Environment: real
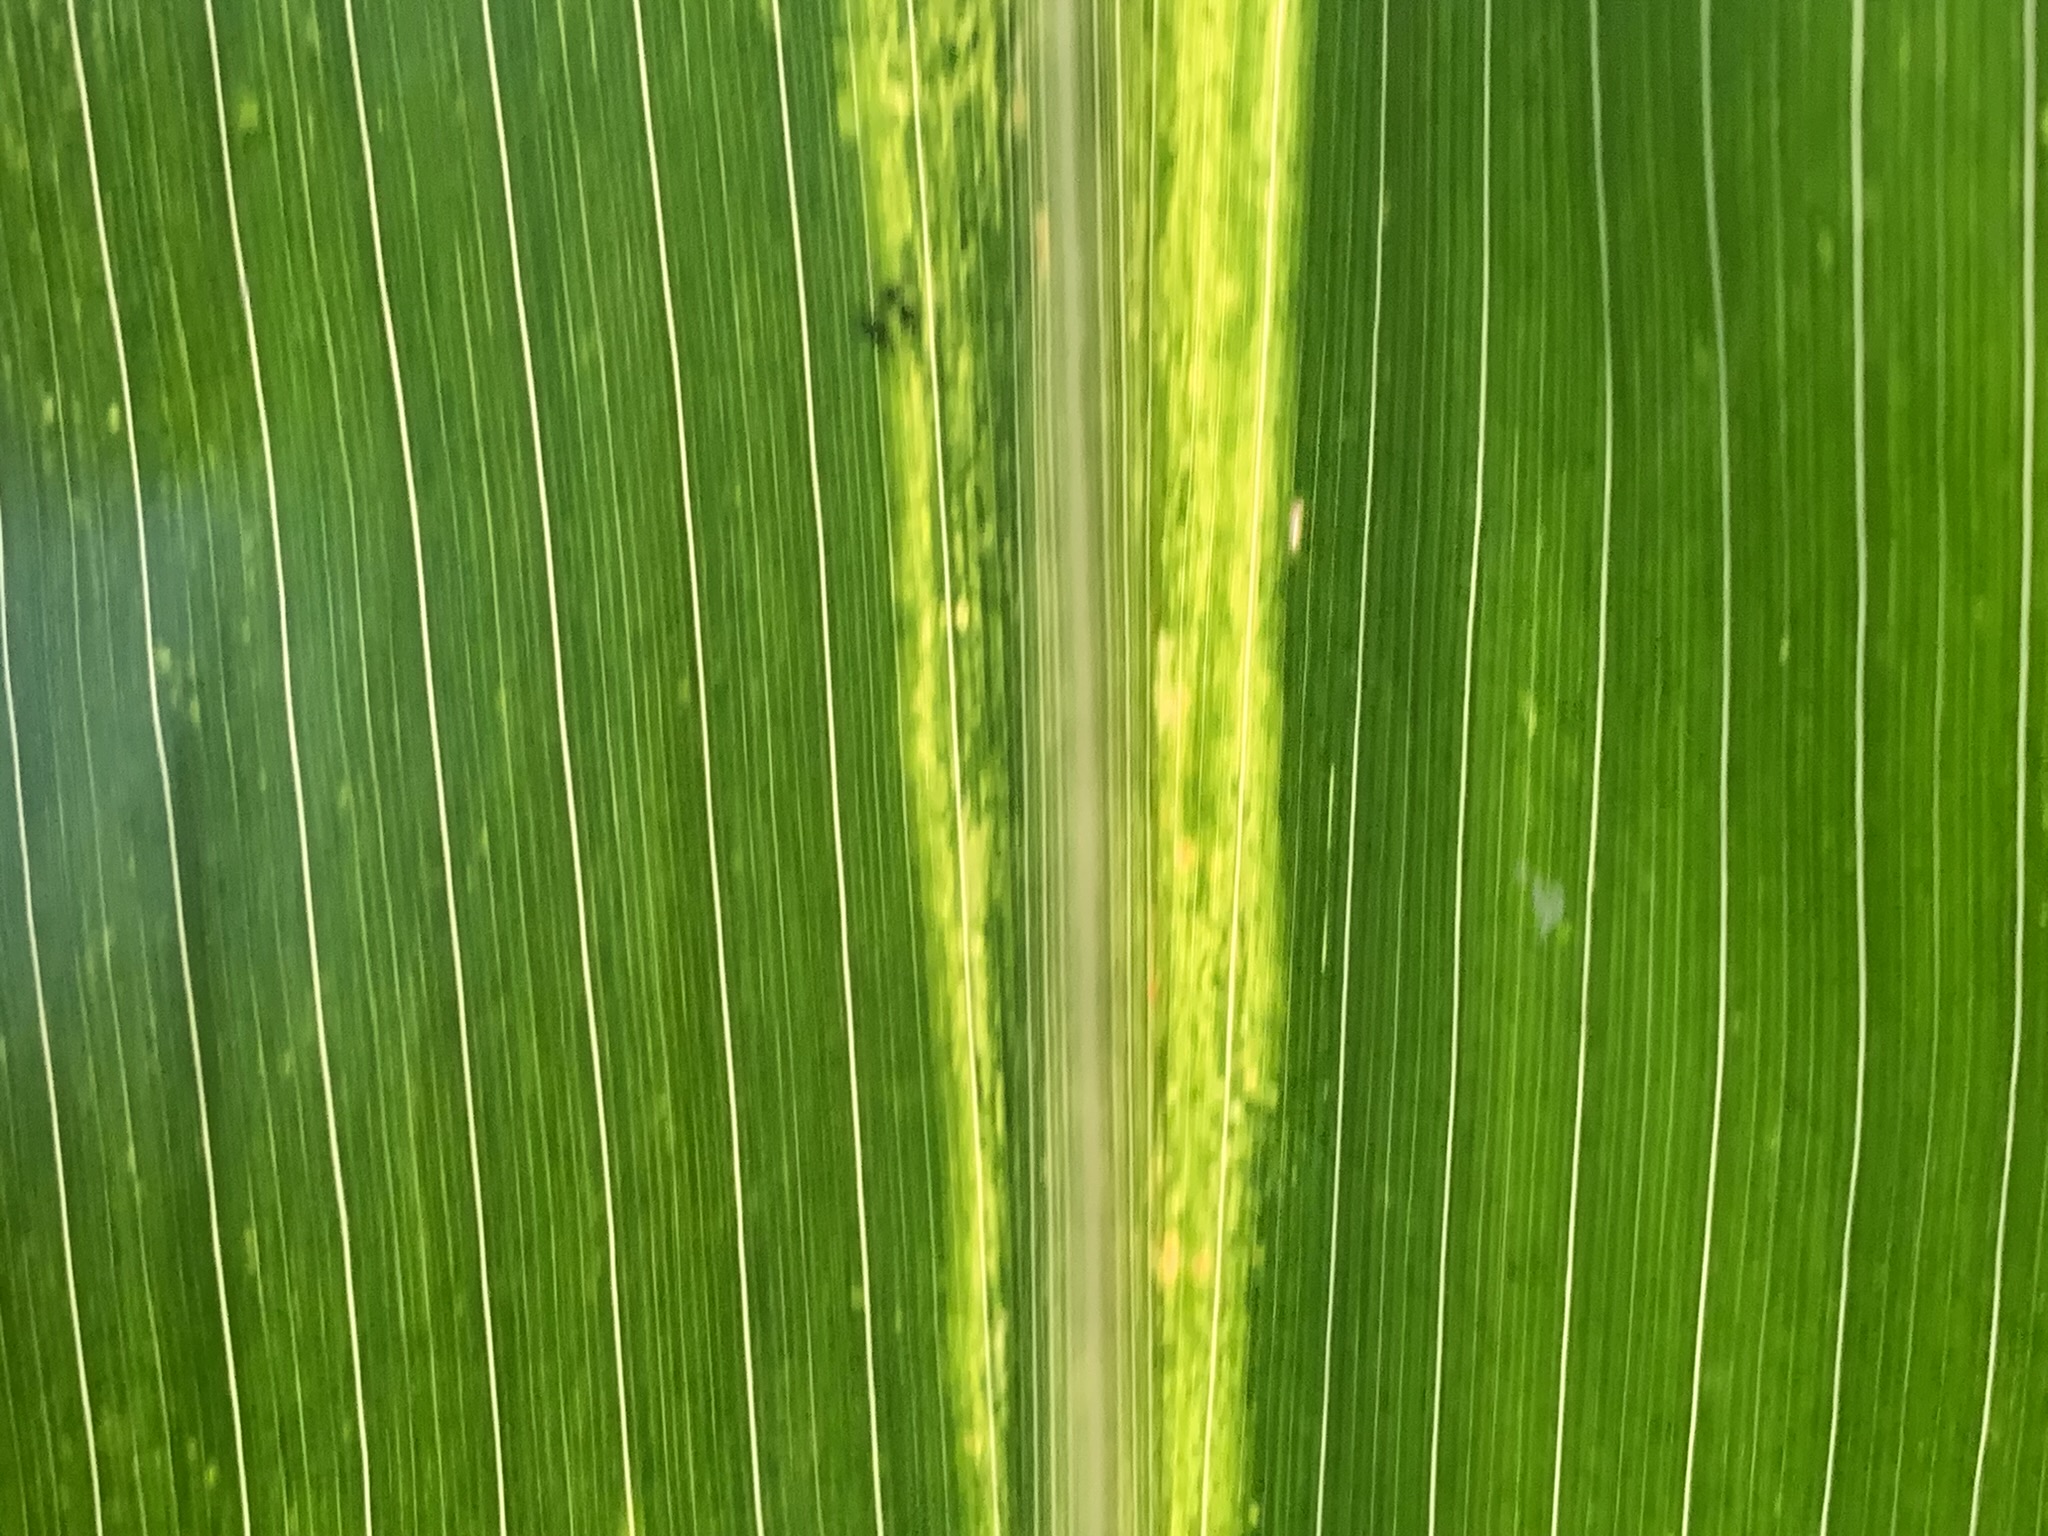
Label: lethal_necrosis